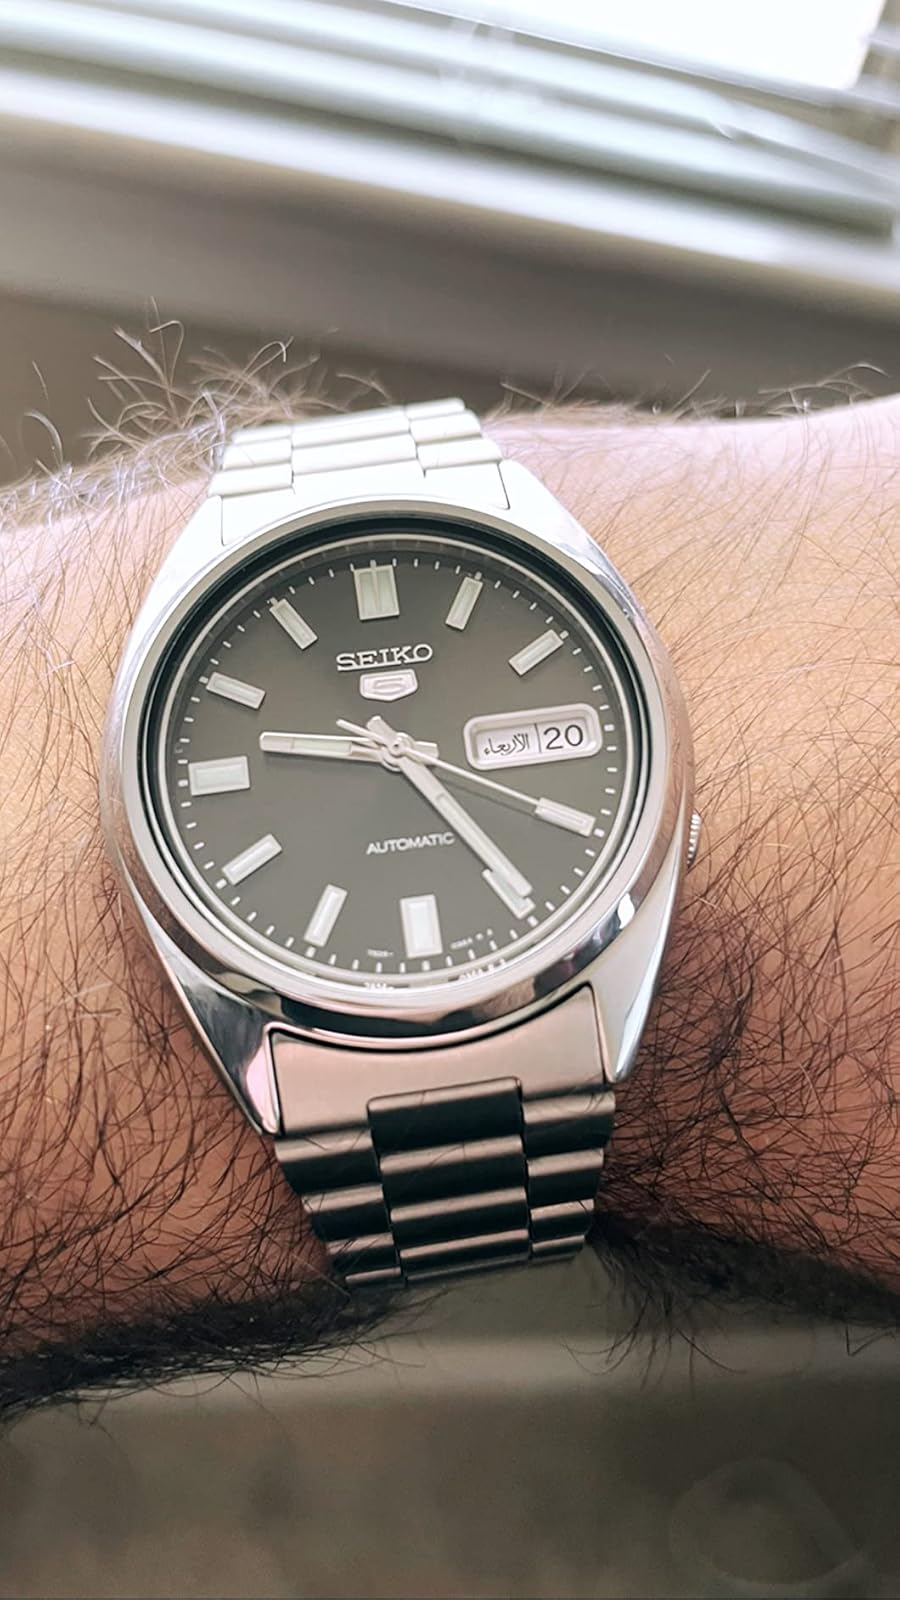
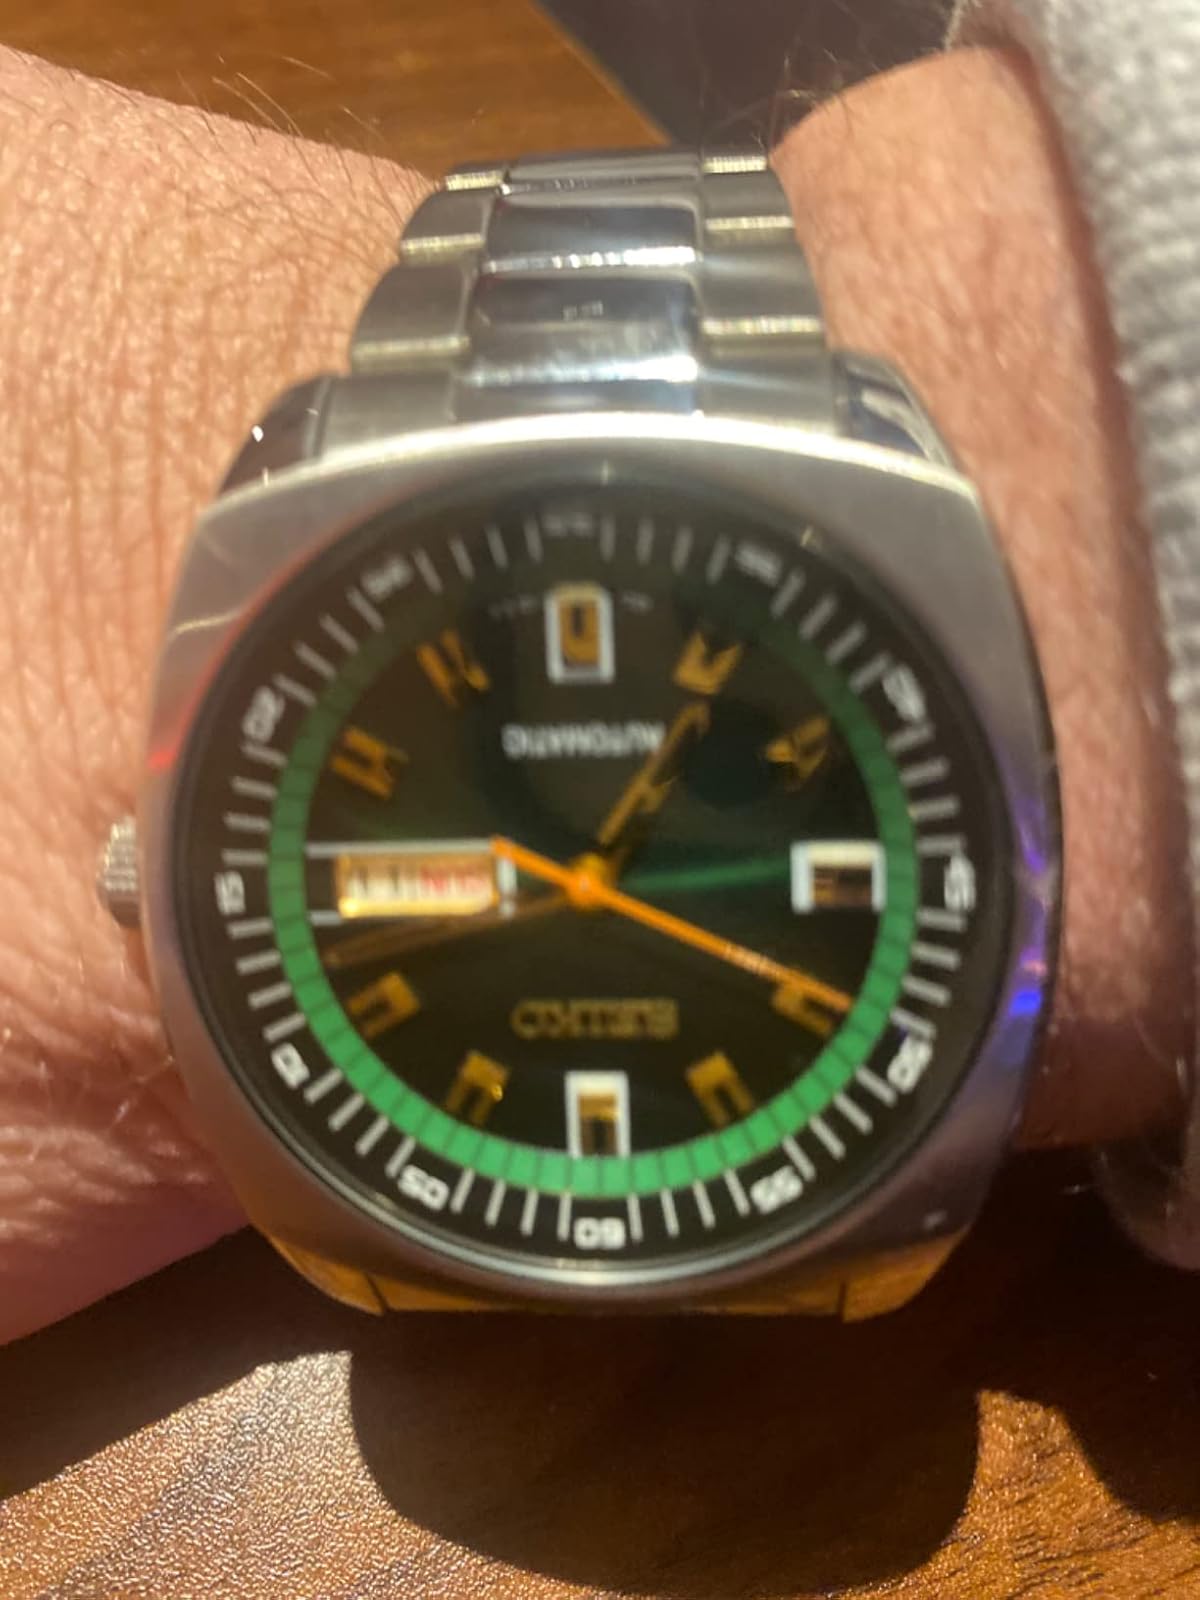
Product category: accessories_watch
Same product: no